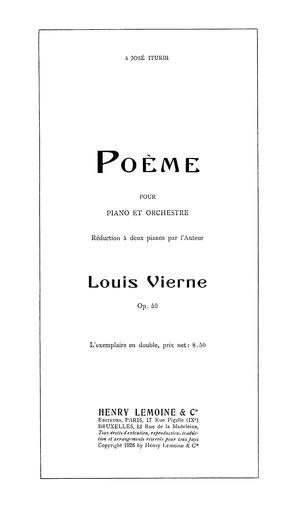
Louis Vierne - Poème pour piano et orchestre (page de titre)
Le Poème pour piano et orchestre, op. 50 de Louis Vierne est un concerto en quatre mouvements enchaînés pour piano et orchestre.
Louis Vierne, né à Poitiers le 8 octobre 1870, mort à Paris le 2 juin 1937, est un musicien compositeur français, organiste titulaire du grand orgue de la cathédrale Notre-Dame de Paris. Figure incontournable de l’école d’orgue française au XXᵉ siècle, Louis Vierne a mené une carrière de compositeur, professeur et d’organiste interprète et improvisateur.